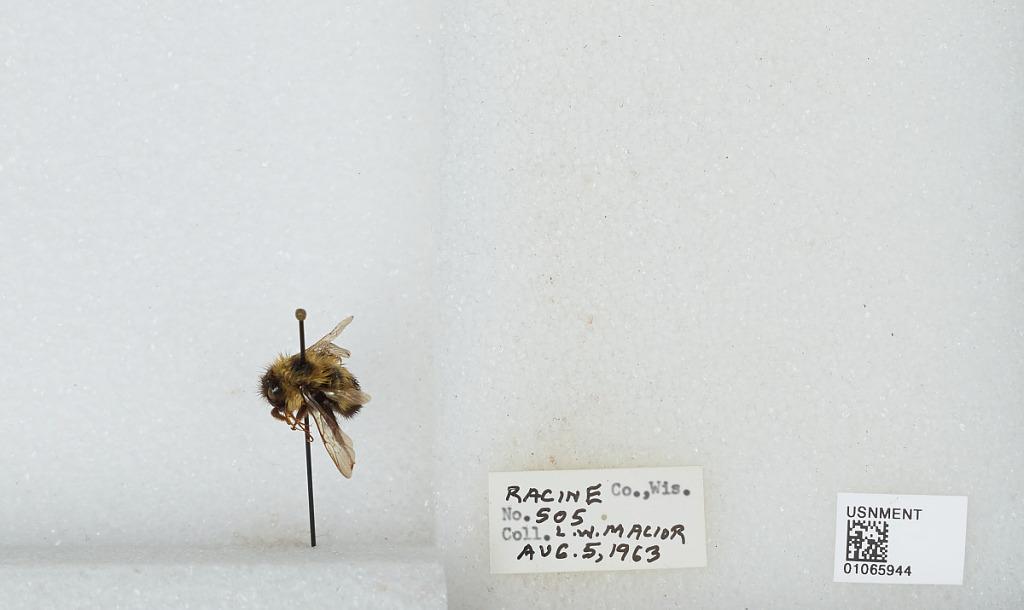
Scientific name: Bombus (Bombus) affinis Cresson
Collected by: L. Macior
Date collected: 1963-8-5
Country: United States
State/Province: Wisconsin
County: Racine
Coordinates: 42.78, -87.76